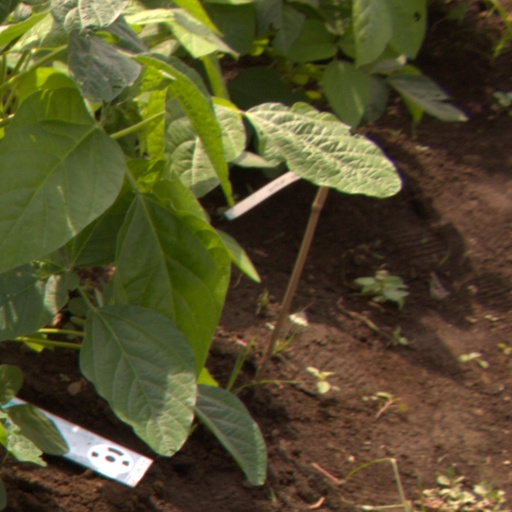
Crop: soybean